Tom Swift in the Caves of Ice

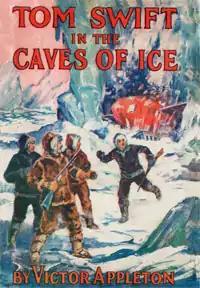

Tom Swift in the Caves of Ice, or, The Wreck of the Airship, is Volume 8 in the original Tom Swift novel series published by Grosset & Dunlap.